Sri Penusila Narasimha Wildlife Sanctuary

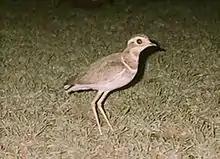
Jerdon's courser

Panther, Cheetal, Nilgai, Chowsingha, Sloth Bear, Jackal, Wild Boar, and large numbers of reptile and bird species are found in the wildlife sanctuary.